Red-bellied macaw

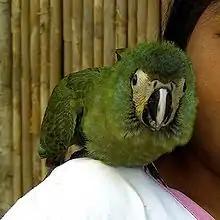
A pet juvenile in Peru

It is extremely difficult keep these birds alive in captivity, because of their high strung personality, and low fat and high carbohydrate diet. Export/Import for the pet trade often results in 100% mortality. Captive-bred chicks have a low survival rate.